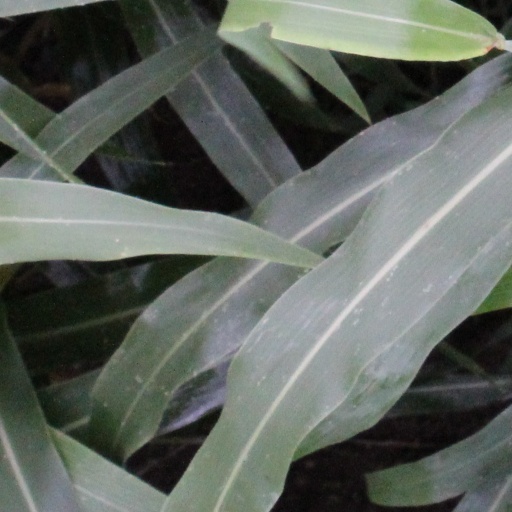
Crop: sorghum